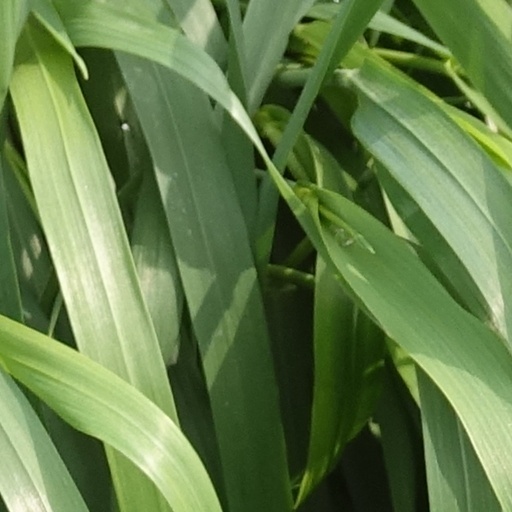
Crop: wheat